Kyiv Opera House

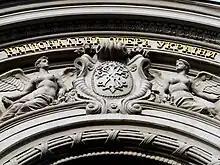
Detail above the opera house's main façade

The exterior of Kyiv Opera House was designed in the Renaissance Revival style. The main part of the building is built with brick, steel and reinforced concrete. The front steps are made of white marble, with other features being built in granite and artificial stone. The interior plaster decorations are painted and gilded. The building's location in Kyiv was carefully chosen to ensure that it fitted within the architectural and natural landscape.